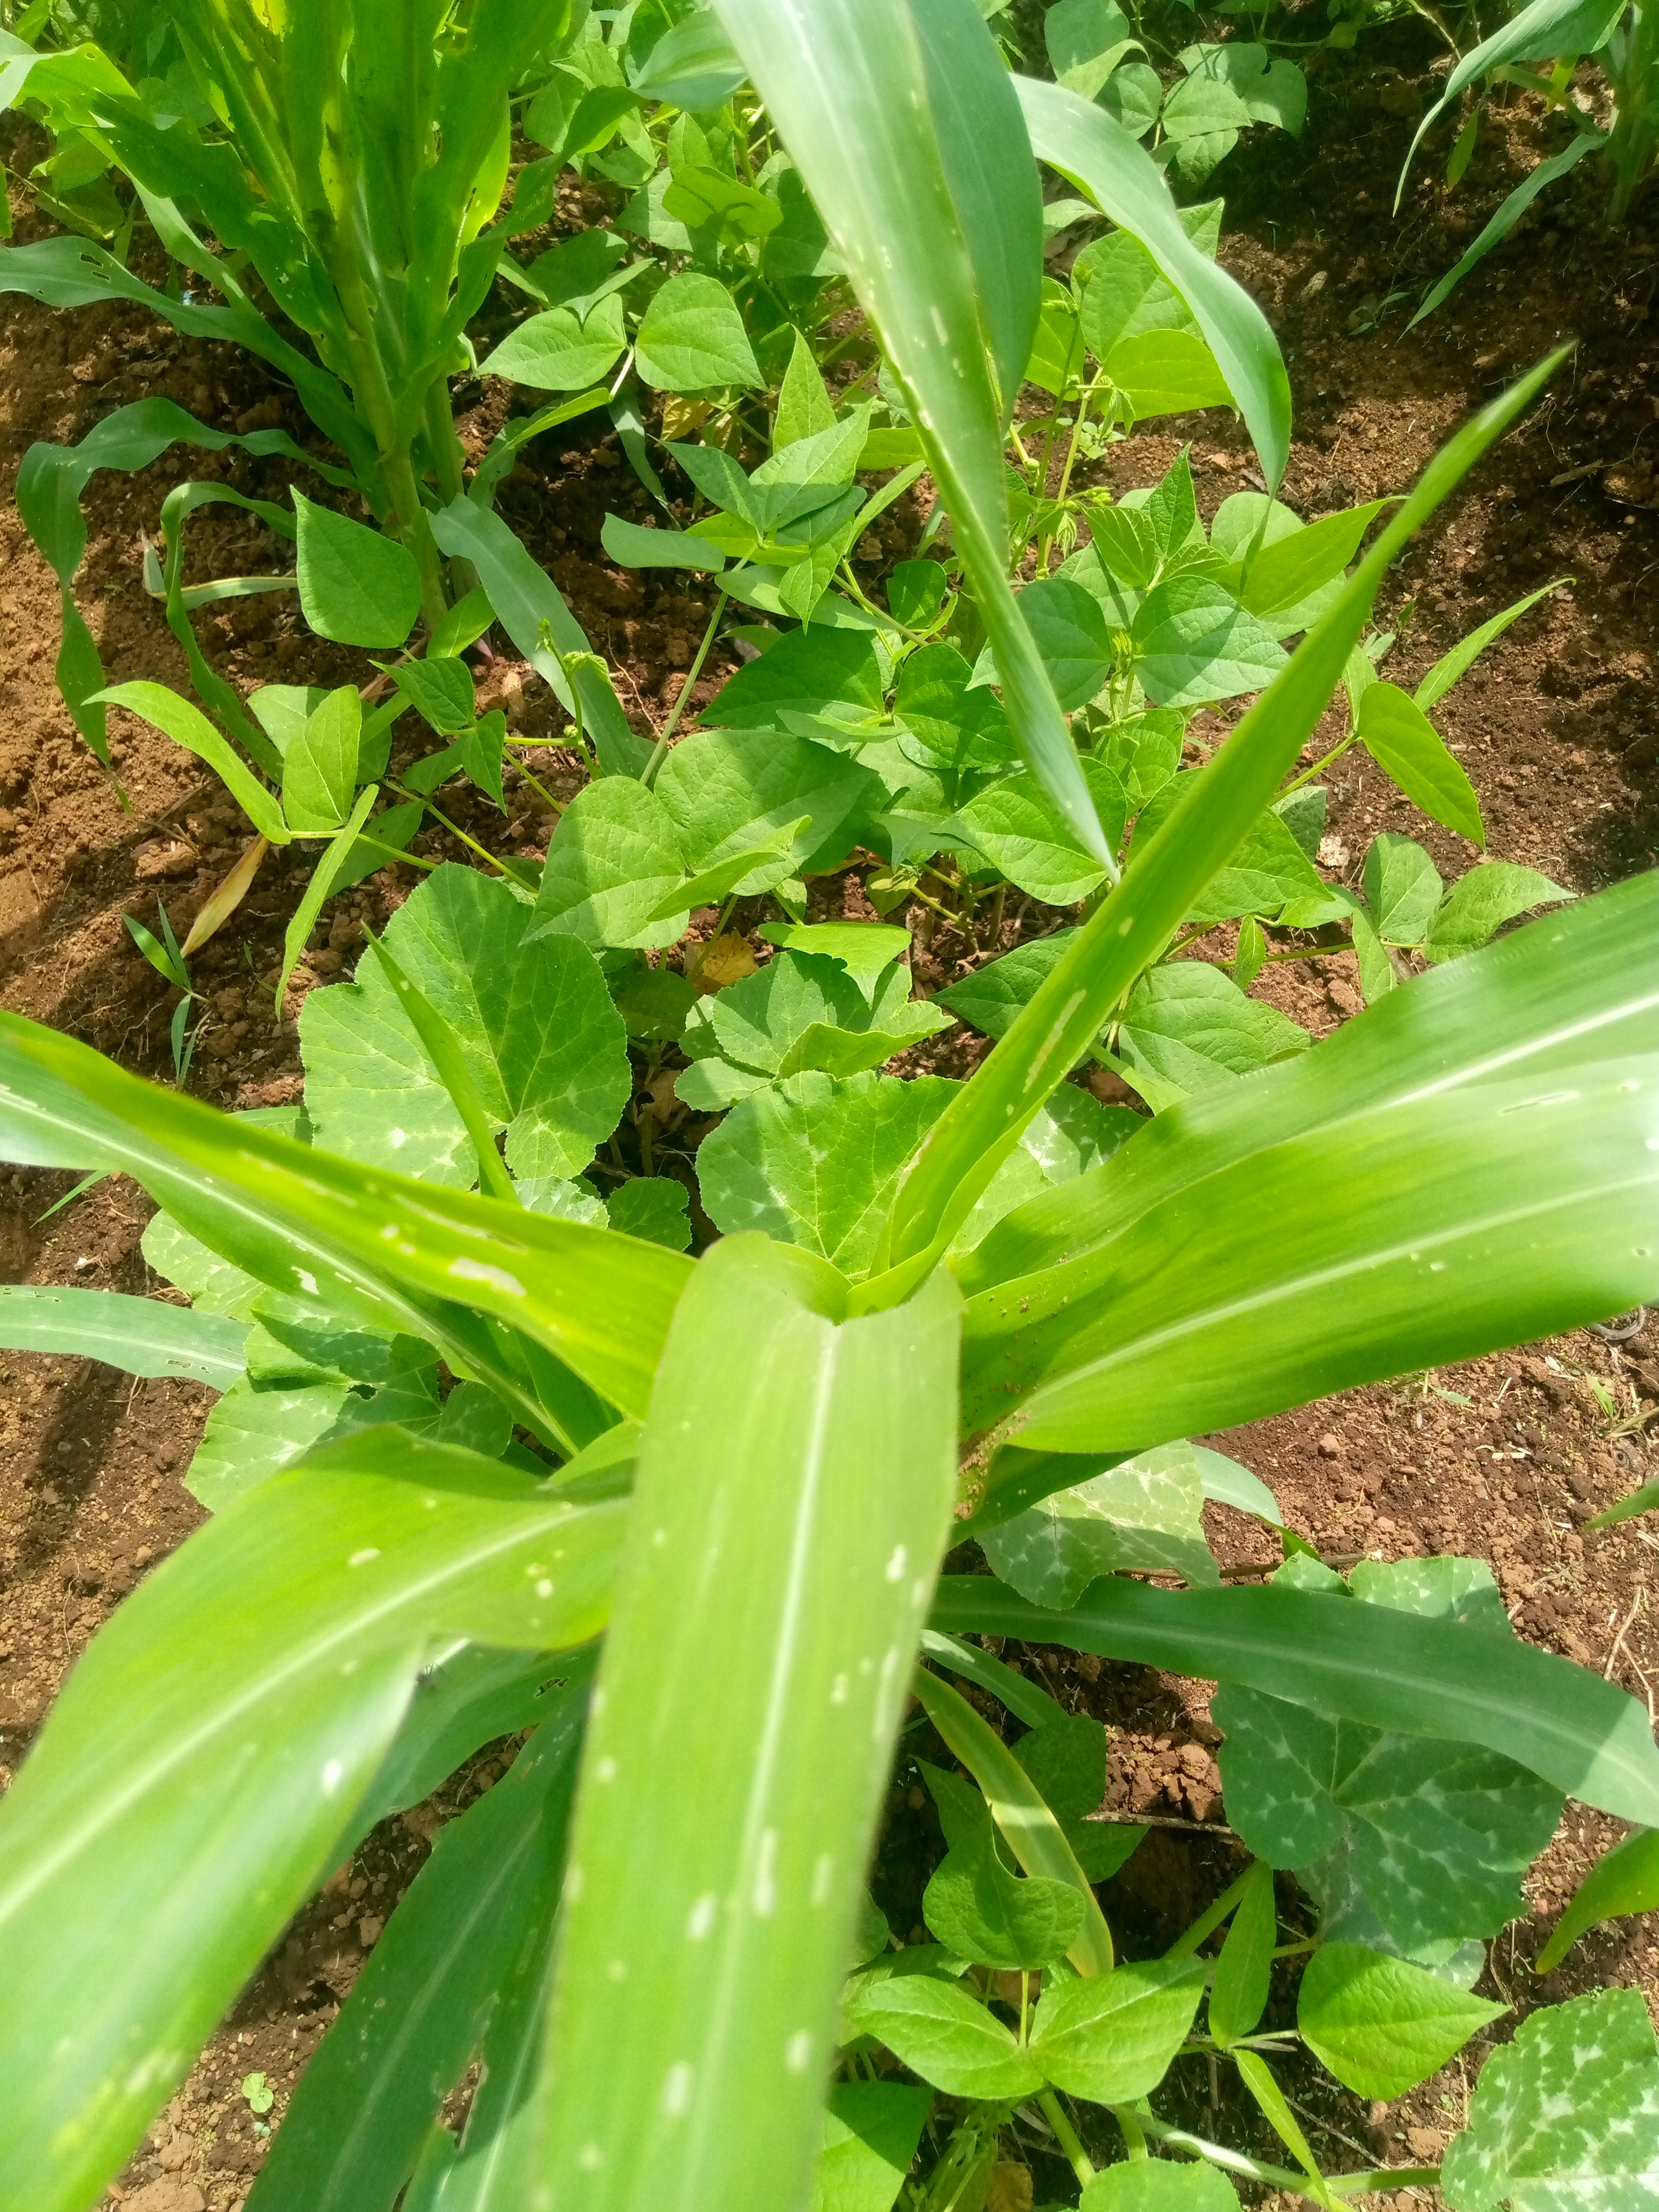
Label: spodoptera_frugiperda